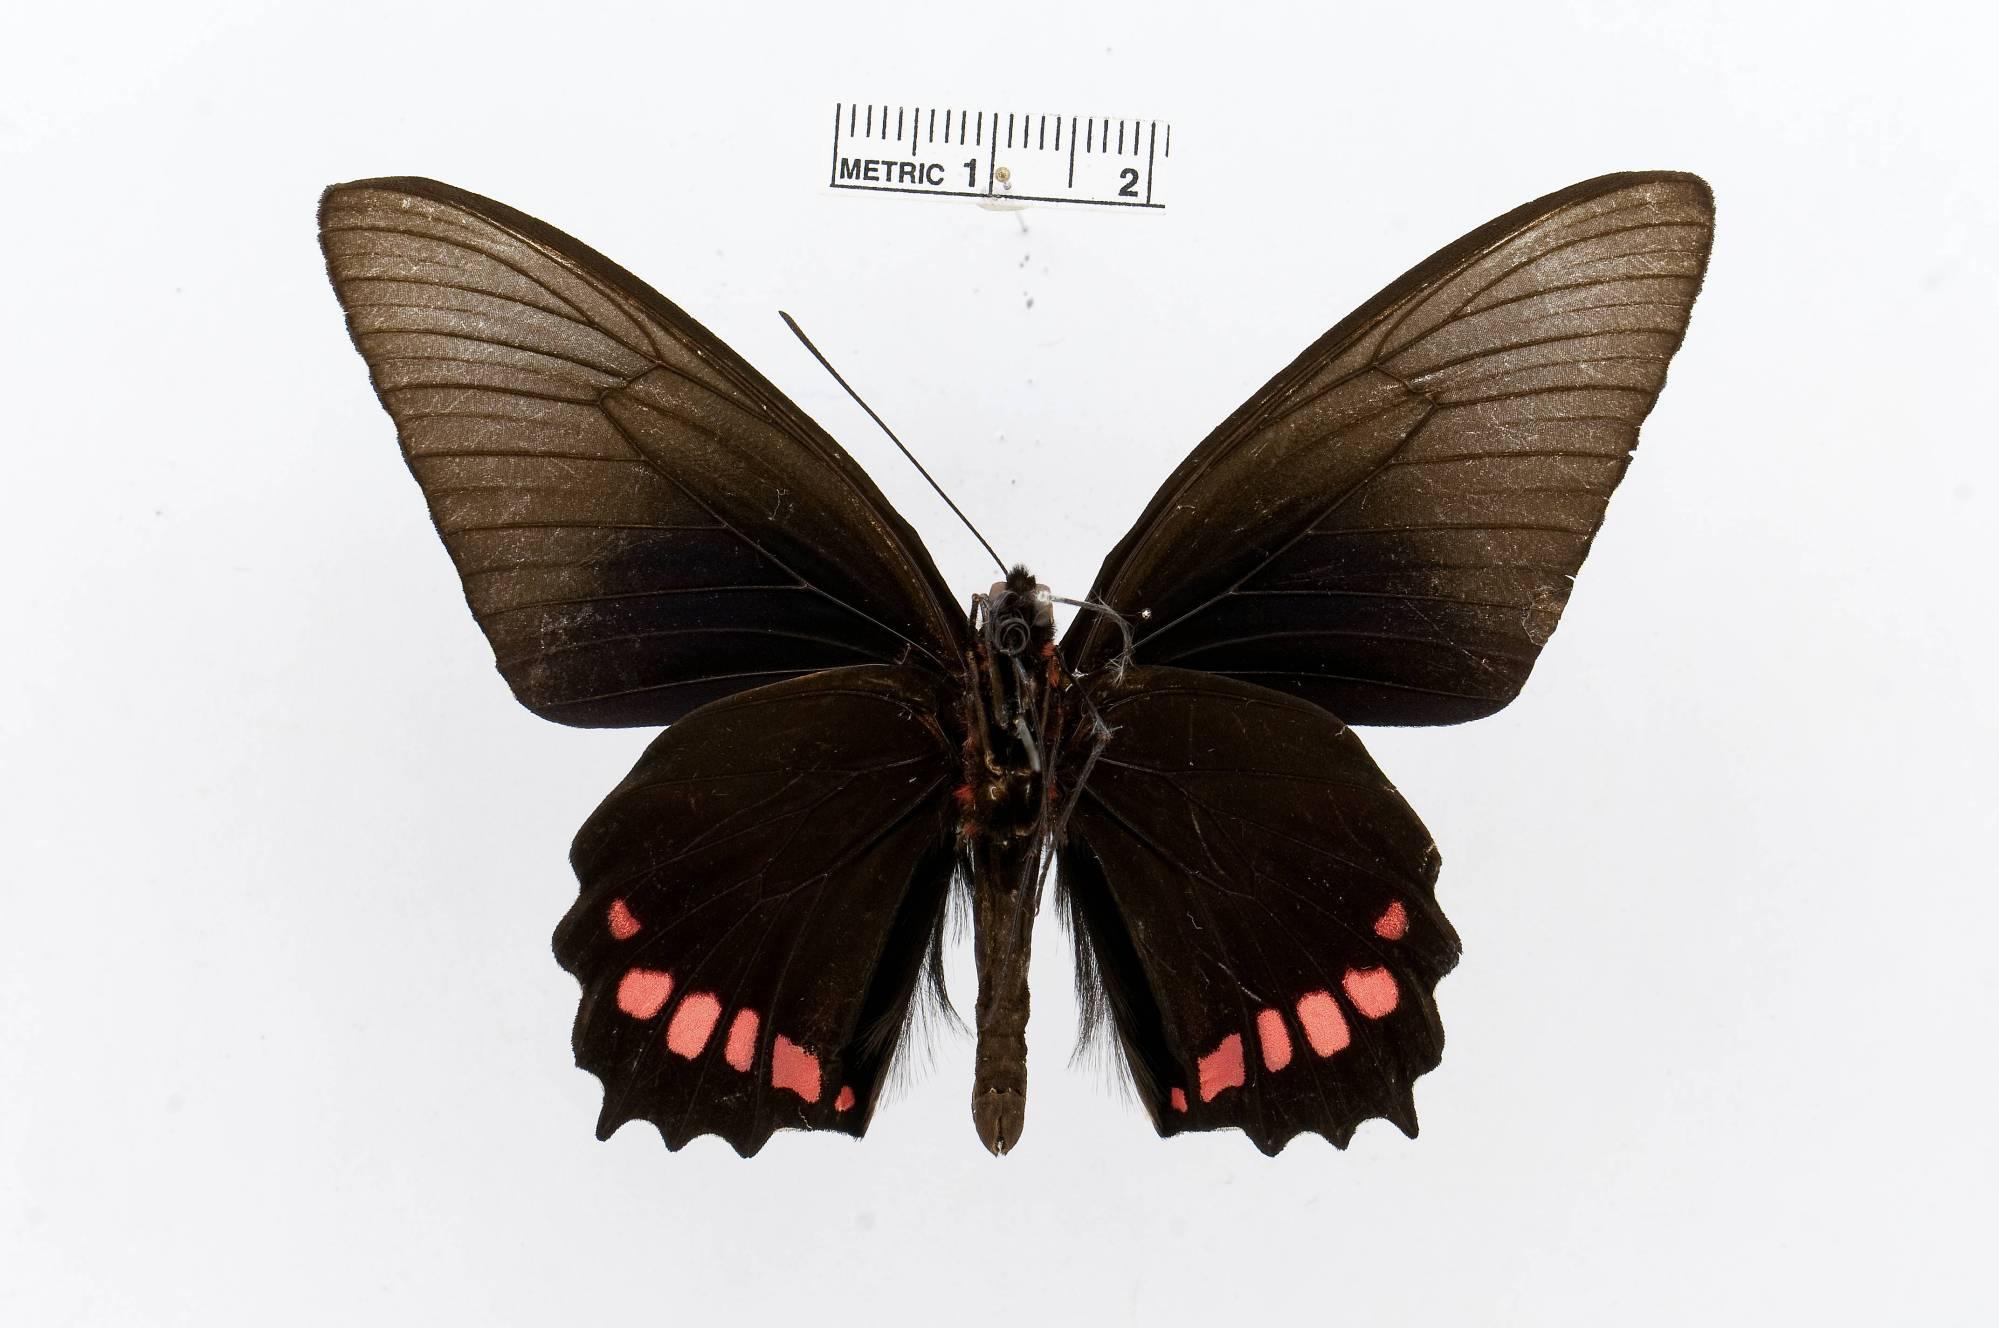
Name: Parides orellana
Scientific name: Parides orellana
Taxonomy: Animalia, Arthropoda, Insecta, Lepidoptera, Papilionidae, Papilioninae
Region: [Not Stated]
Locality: [Not Stated], Peru
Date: [Not Stated]